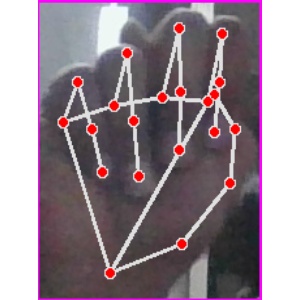
अक्षर: न